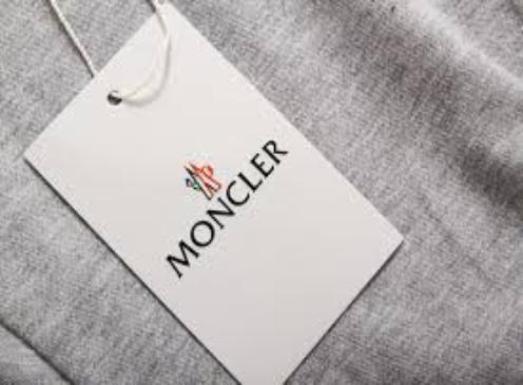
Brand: moncler-2
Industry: Clothes